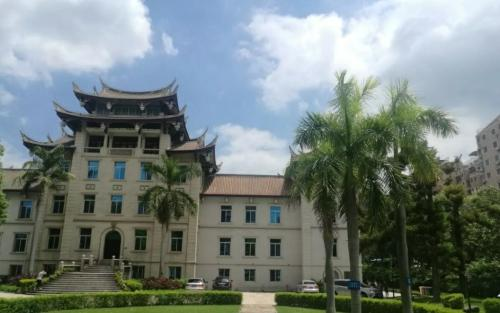
地标名称：华侨博物院
所在城市：厦门市·思明区